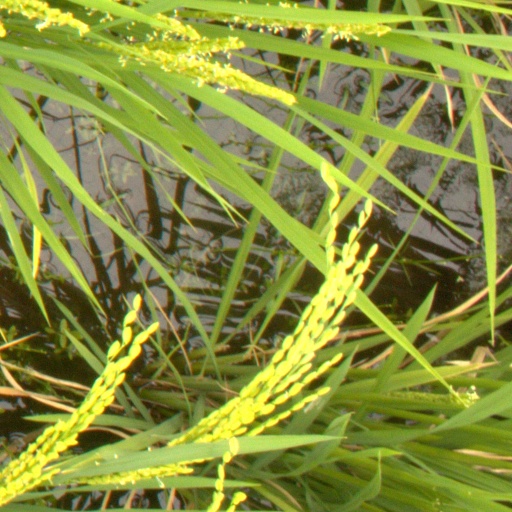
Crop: rice